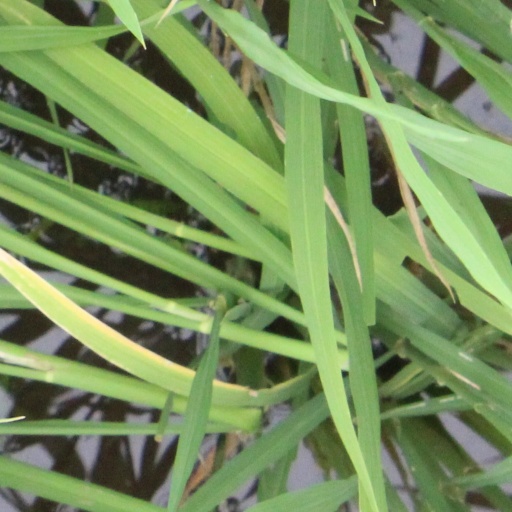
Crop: rice